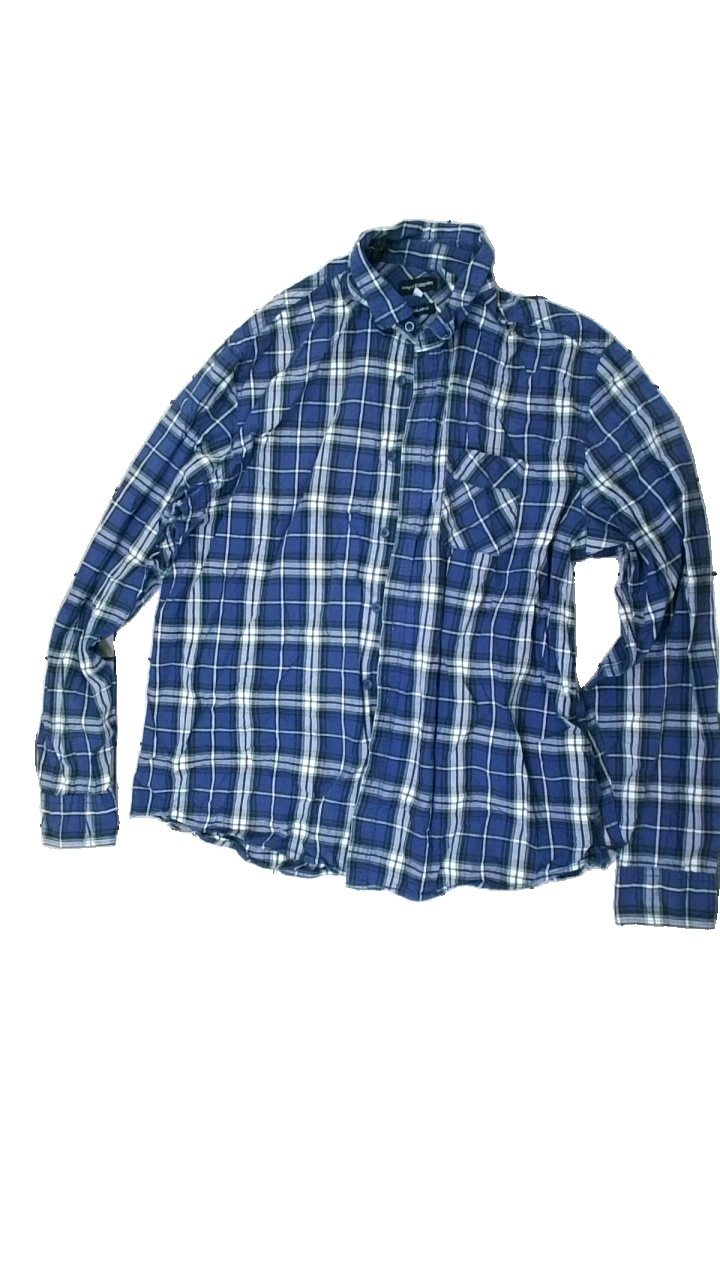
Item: Shirt (Men)
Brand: Kappahl
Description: rutig skjorta, mycket skrynklig
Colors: Blue, White, Grey
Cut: Regular
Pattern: Checkered print
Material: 100% cotton
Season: All
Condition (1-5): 4
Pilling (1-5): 5
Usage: Reuse
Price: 50-100